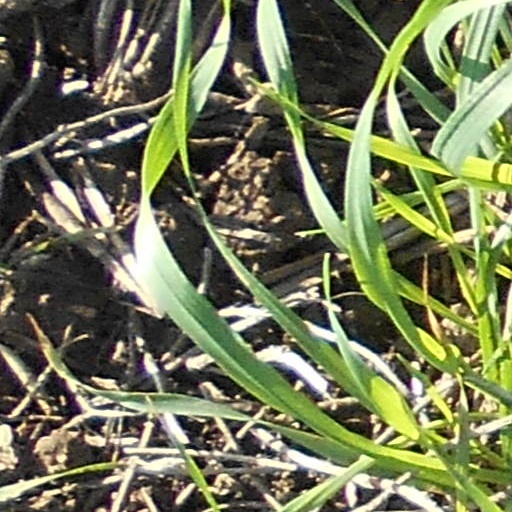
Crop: wheat